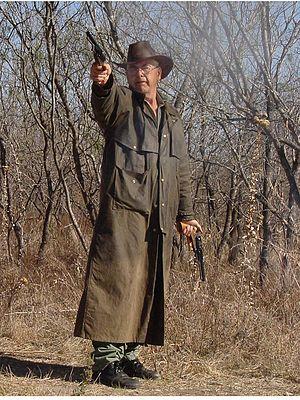
Un cache-poussière est un vêtement sous forme de manteau ample, avec ou sans manches, que l'on porte par-dessus les habits. Il est apparu au début du XXᵉ siècle avec l'essor de l'industrie automobile.